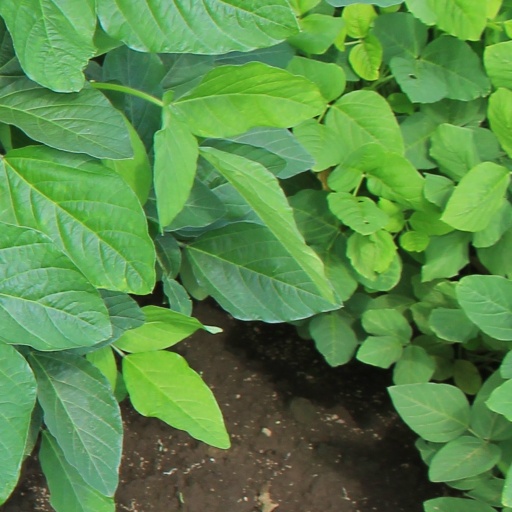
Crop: soybean